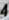
Number: 4